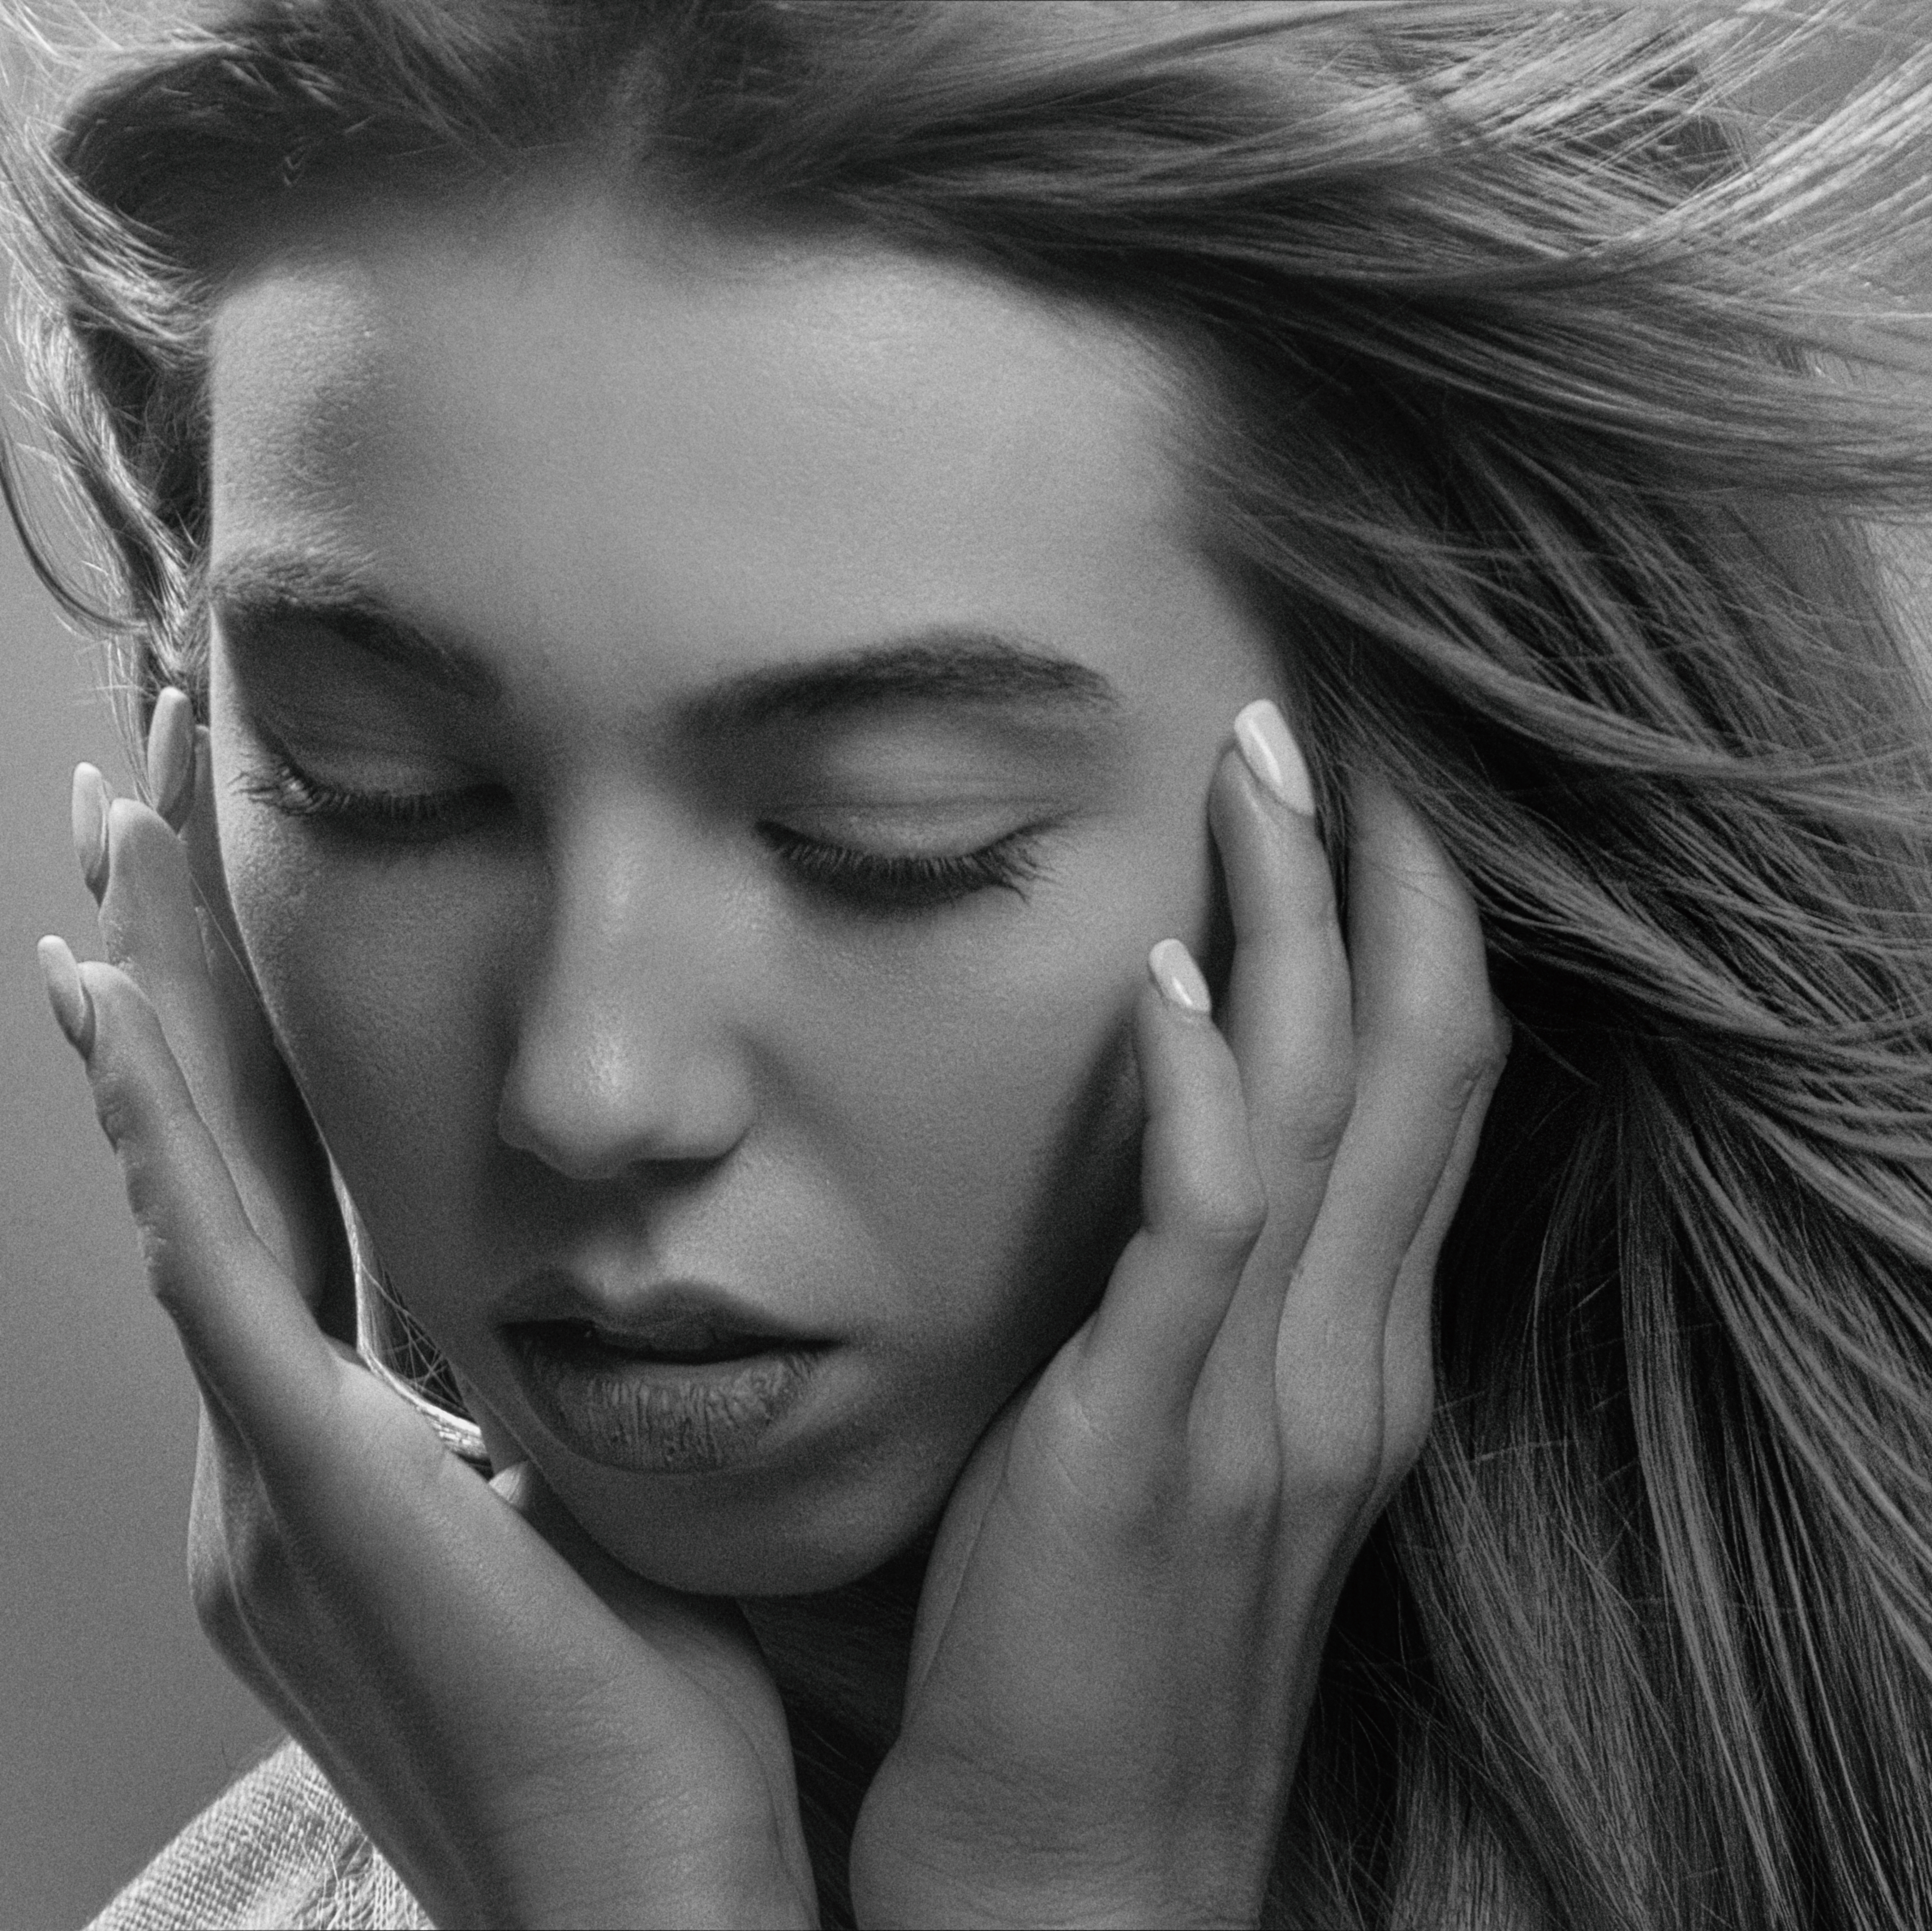
portrait, girl, body, retro, face, beautiful, look, studio, monochrome, donate, nose, skin, lip, chin, hand, eyebrow, shoulder, eye, facial expression, eyelash, mouth, flash photography, jaw, neck, iris, black and white, lipstick, gesture, makeover, style, cool, eye liner, No expression, black hair, layered hair, nail, long hair, beauty, fashion model, monochrome photography, art model, blond, happy, close up, brown hair, electric blue, portrait photography, stock photography, mascara, surfer hair, eyelash extensions, photo shoot, cosmetics, darkness, model